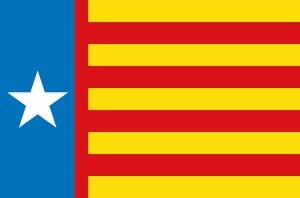
Le valencianisme est un courant de pensée prônant la défense et la promotion de l'identité valencienne, de ses traditions, sa culture et sa langue. Sur un plan politique, les sensibilités valencianistes, régionalistes ou, particulièrement, nationalistes, peuvent être revendicatrices d'un degré variable d'autonomie pour la région au sein de l'État espagnol, de son incorporation au projet politique de Pays catalans, voire de son indépendance.
Le drapeau de la Communauté valencienne, en Espagne, a été adopté le 1ᵉʳ juillet 1982. Il reprend les couleurs traditionnelles de la Couronne d'Aragon. Ce drapeau est « couronné », c'est-à-dire qu'un motif de couronne est représenté verticalement sur le côté gauche. Il est communément appelé Senyera Coronada.